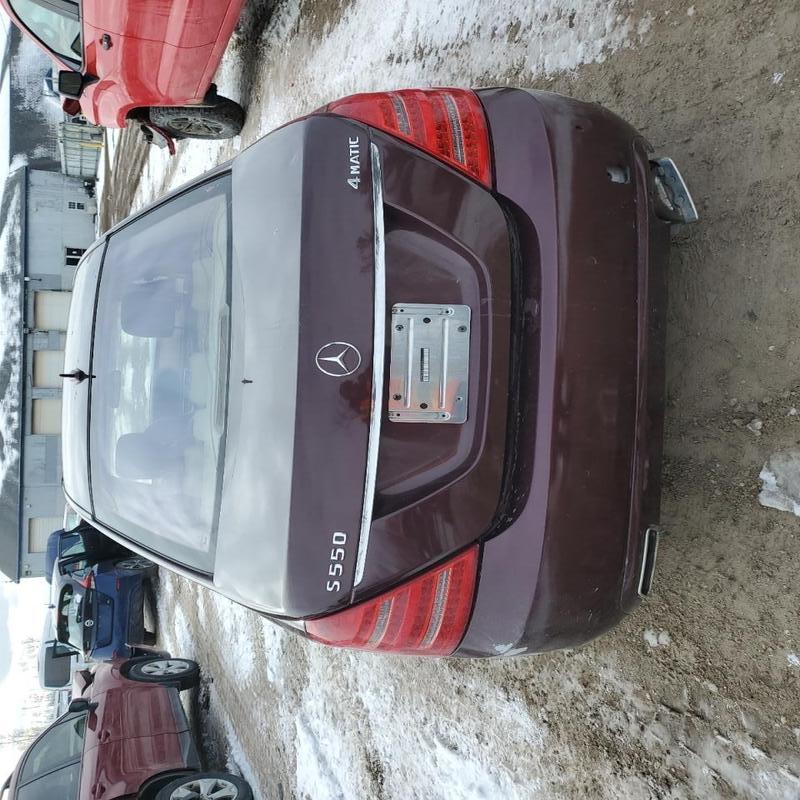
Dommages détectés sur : pare-choc arrière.
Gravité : mineur